Deng Xiaoping Theory

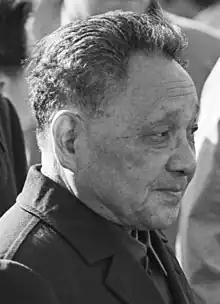
Deng Xiaoping

Deng Xiaoping Theory, also known as Dengism, is the series of political and economic ideologies first developed by Chinese leader Deng Xiaoping. The theory does not reject Marxism–Leninism or Maoism, but instead claims to be an adaptation of them to the existing socioeconomic conditions of China.